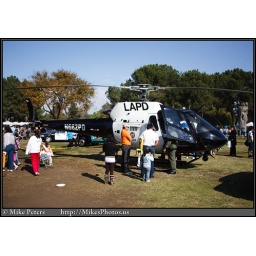
LAPD A-Star N662PD in the new black and white paint scheme @ San Fernando Valley Childrens Day